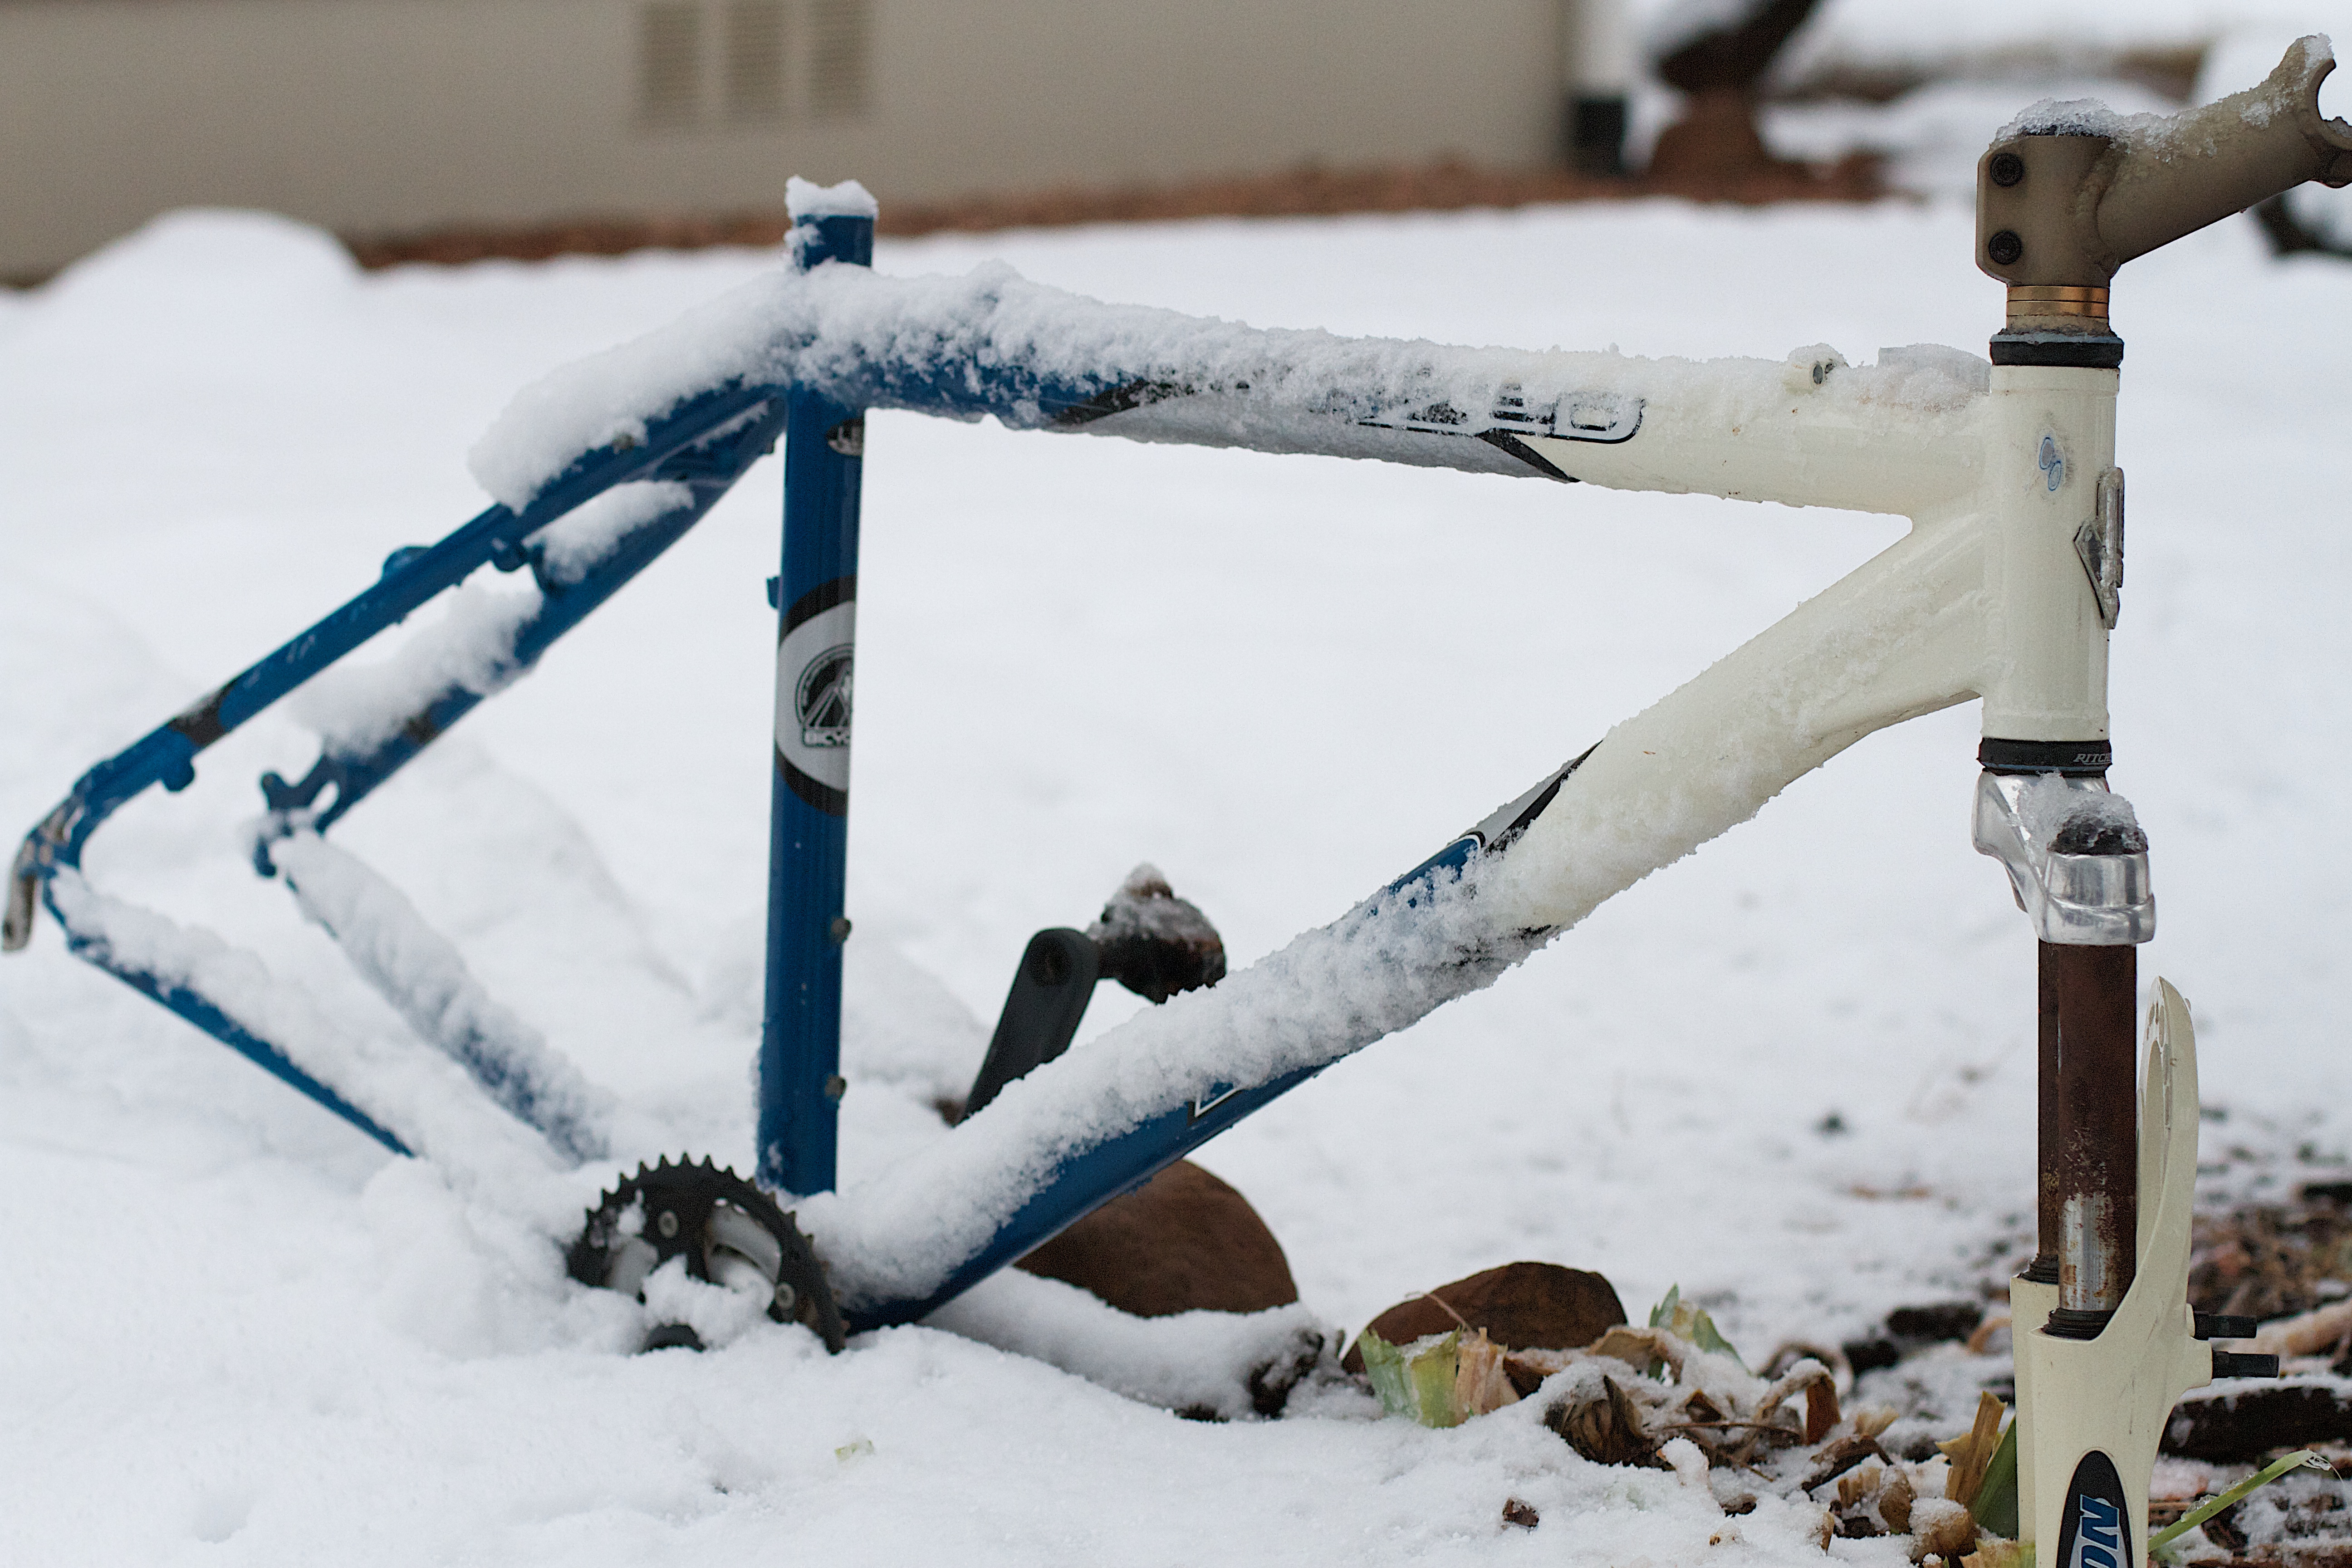
snow, winter, bicycle, ice, weather, season, freezing